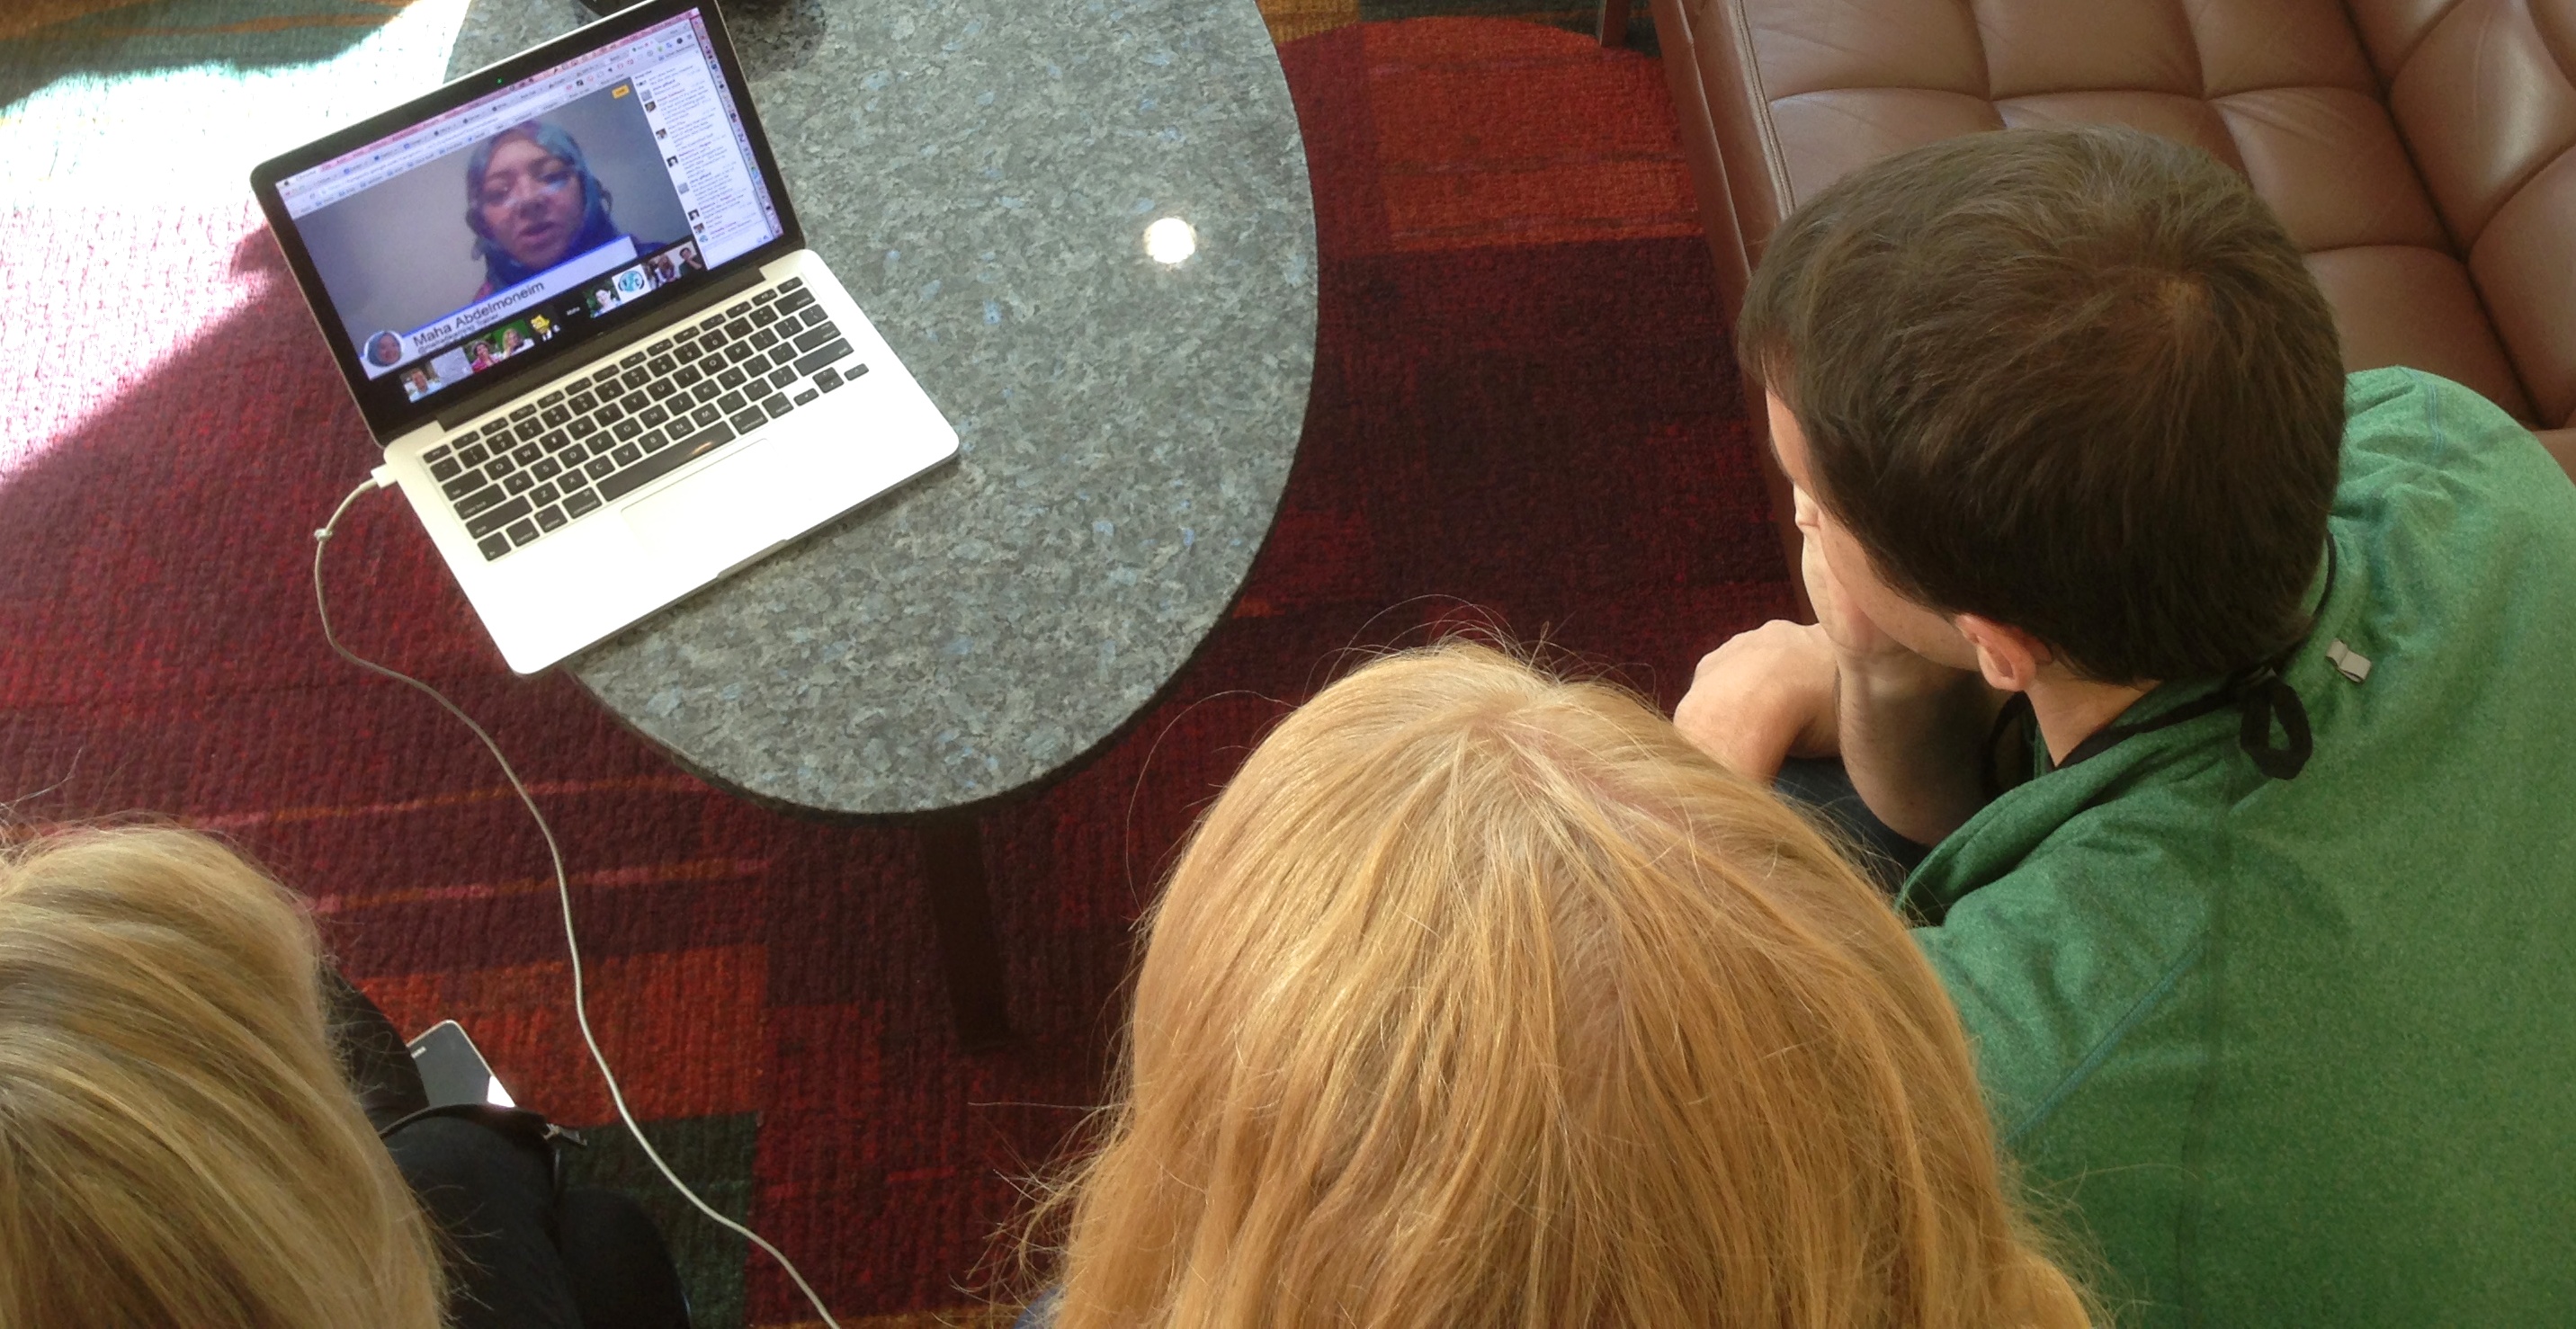
person, play, color, interaction